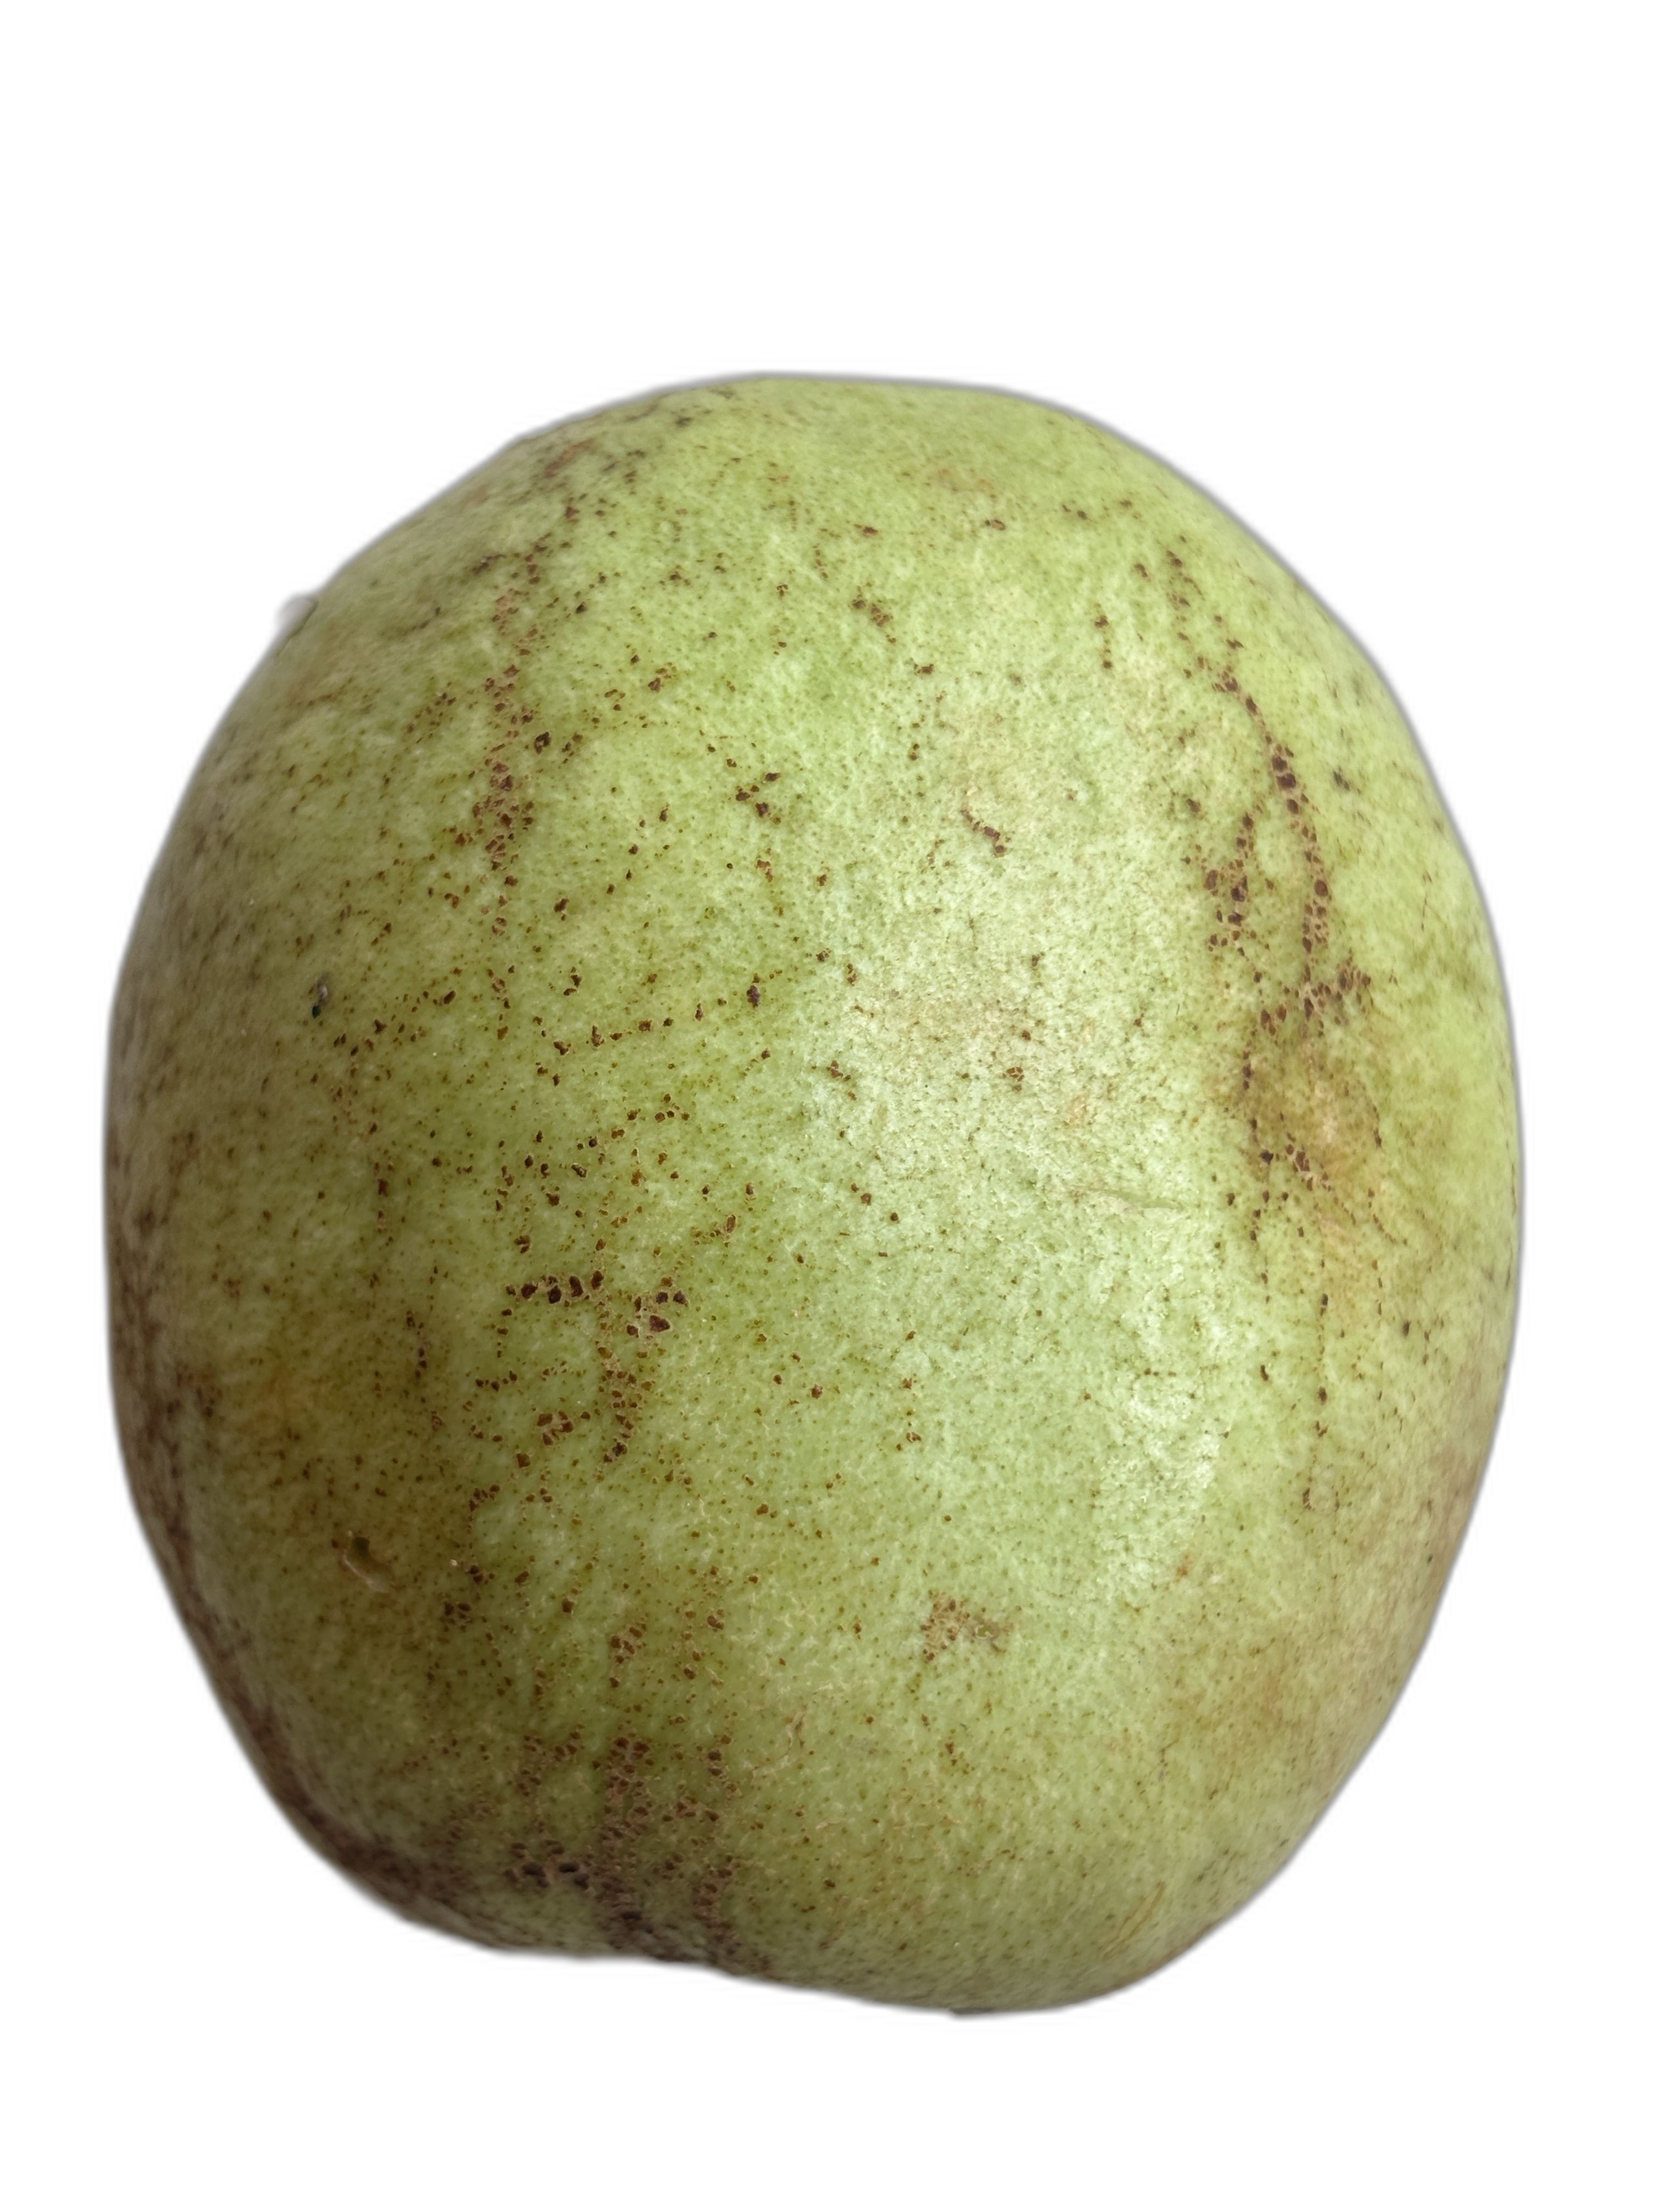
Plant part: fruit
Disease: Scab